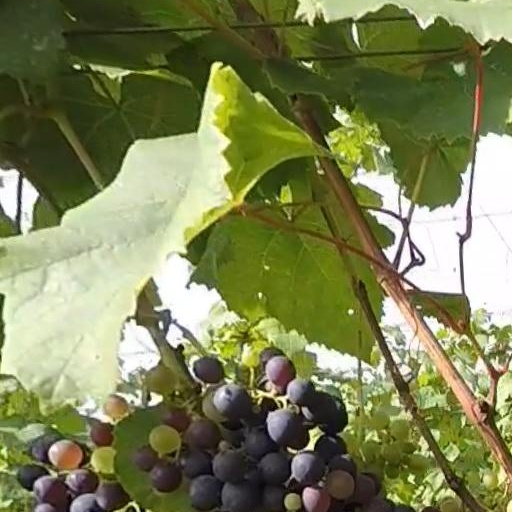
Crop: grape